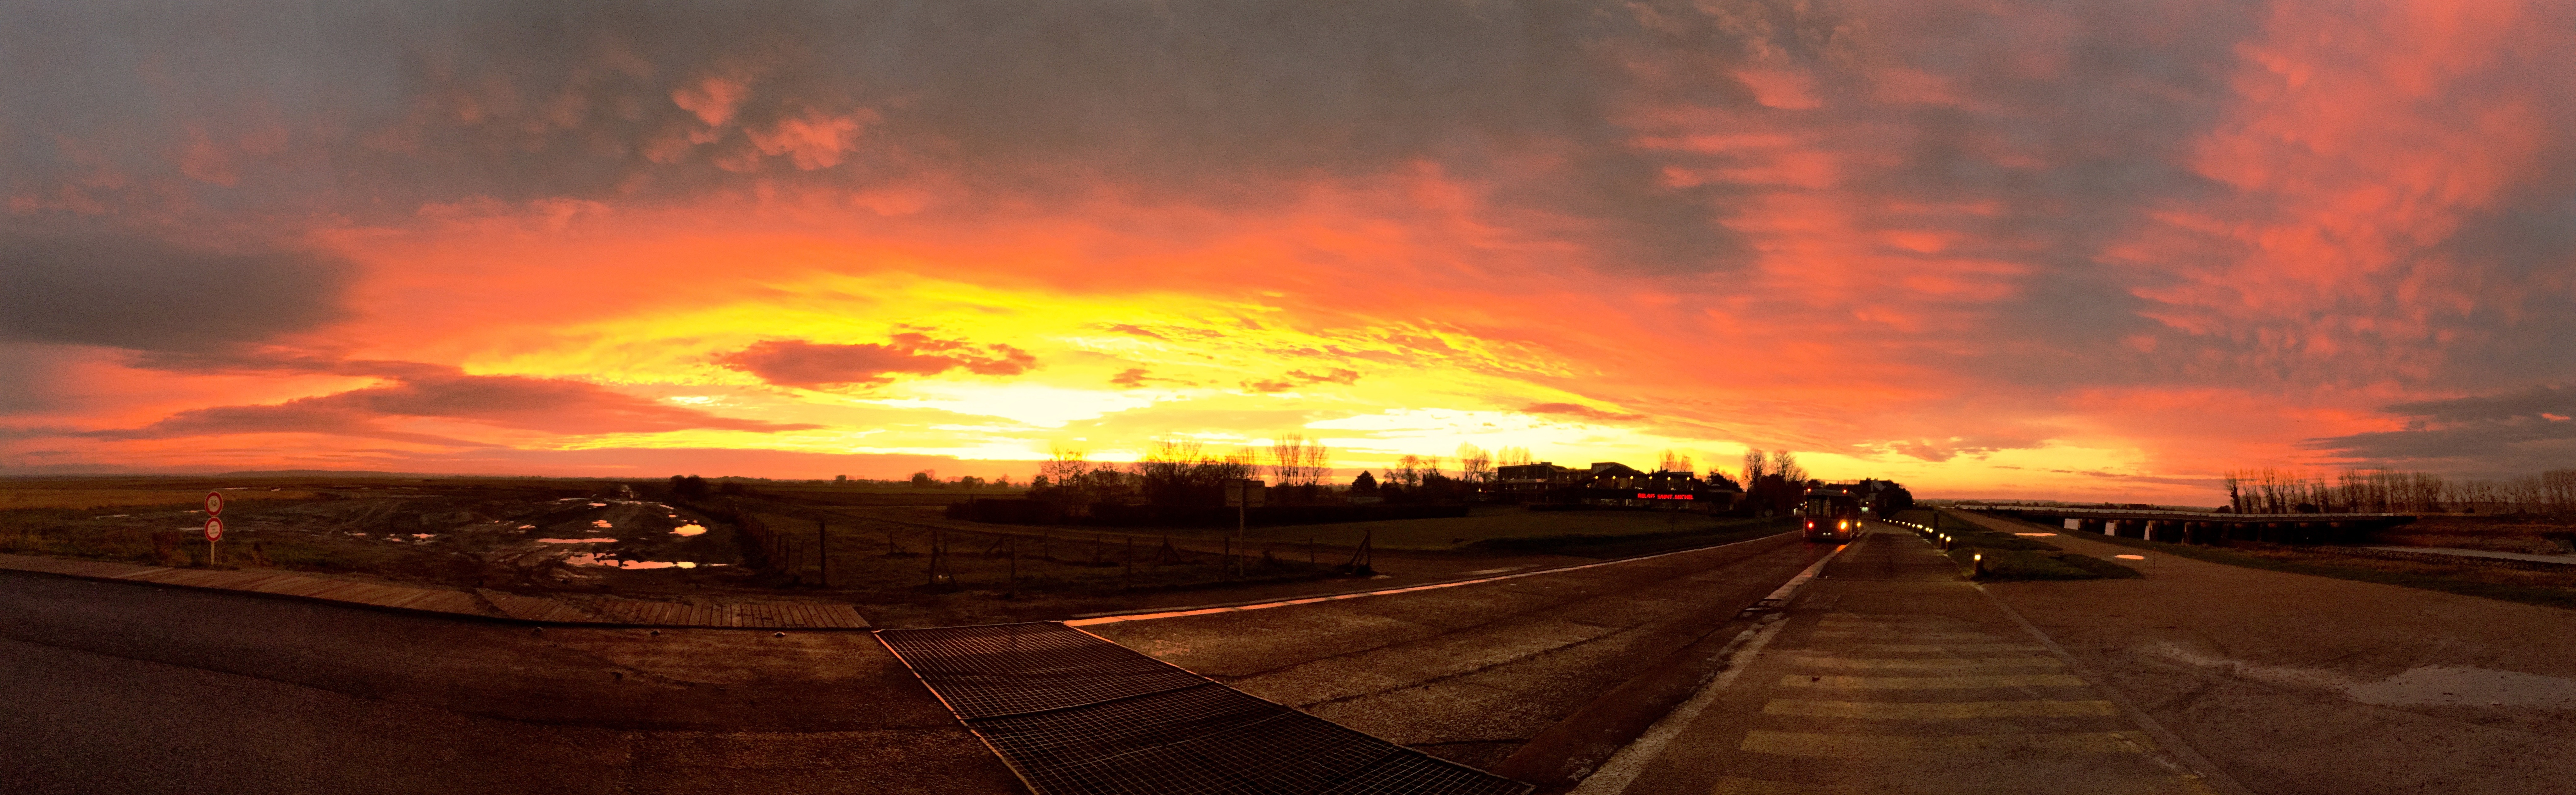
horizon, cloud, sunrise, sunset, morning, dawn, dusk, evening, afterglow, geological phenomenon